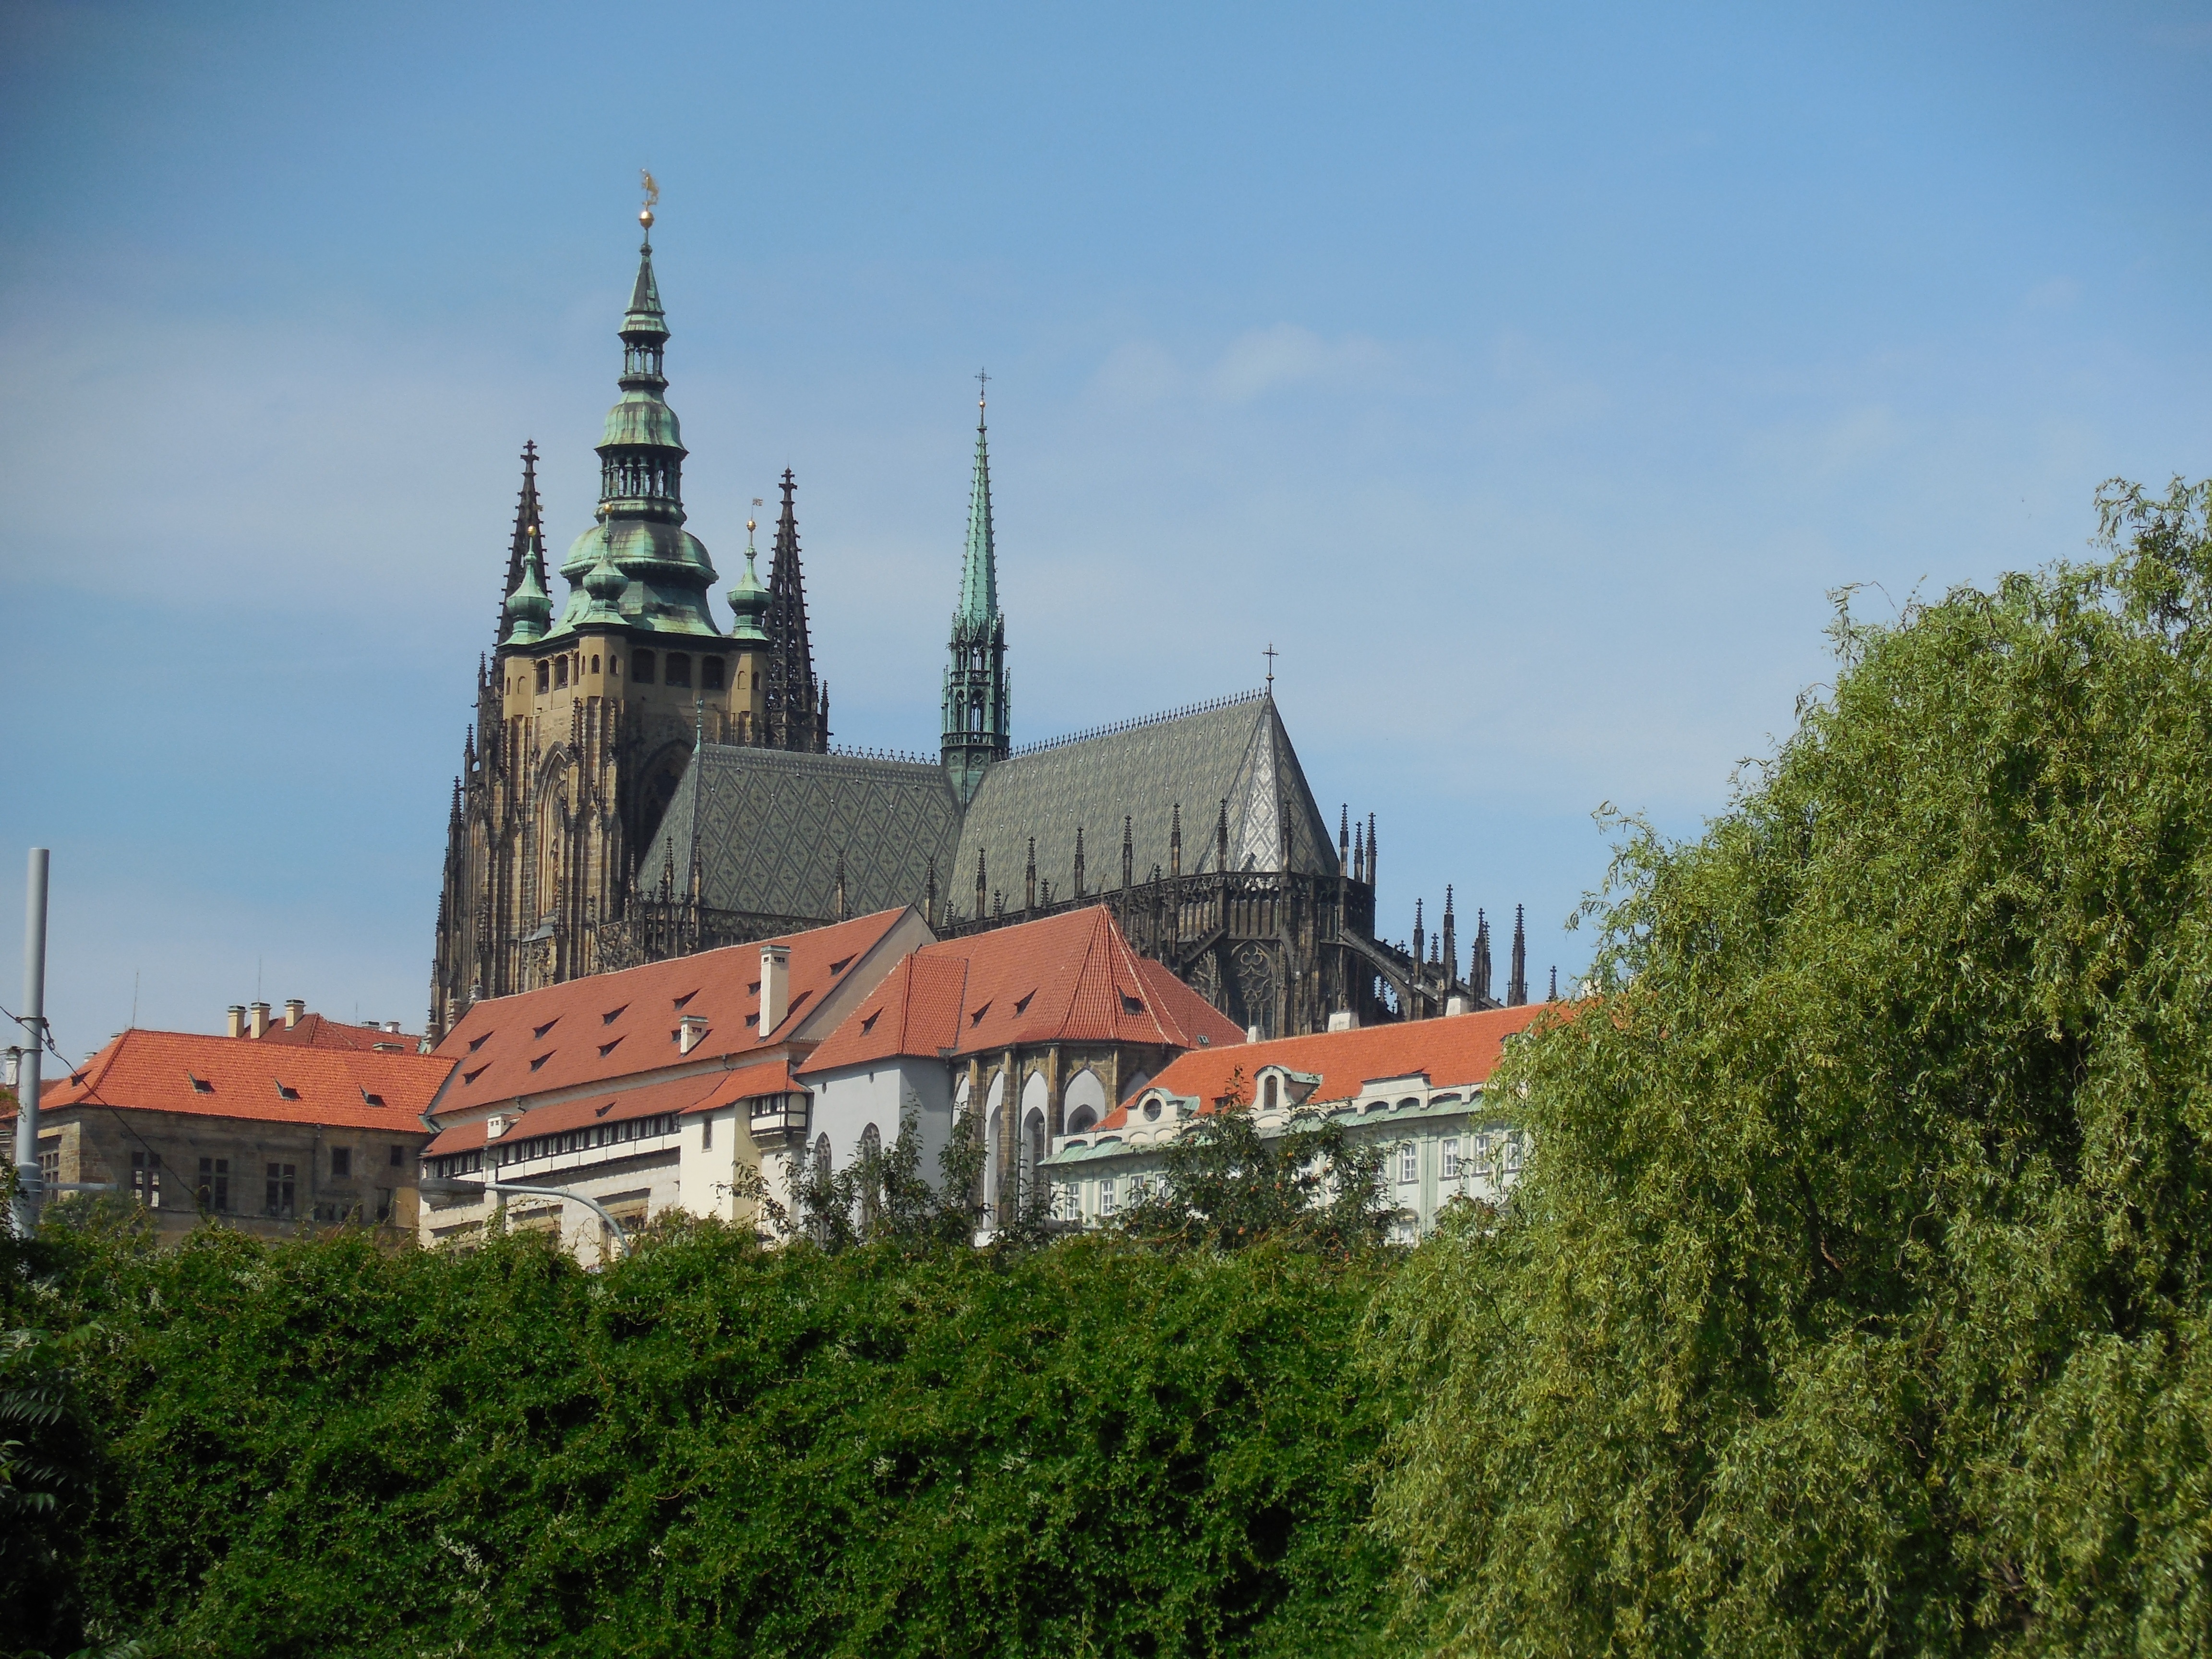
tree, sky, building, chateau, city, castle, church, cathedral, prague, place of worship, medieval architecture, spire, steeple, monastery, tourist attraction, hradcany, historic site